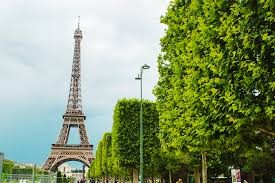
Landmark: Eiffel Tower